Oetwil an der Limmat

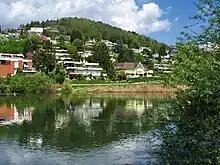

Oetwil an der Limmat has an area of . Of this area, 36.5% is used for agricultural purposes, while 39% is forested. Of the rest of the land, 20.6% is settled (buildings or roads) and the remainder (4%) is non-productive (rivers, glaciers or mountains). housing and buildings made up 15.9% of the total area, while transportation infrastructure made up the rest (4.3%). Of the total unproductive area, water (streams and lakes) made up 3.3% of the area. 19% of the total municipal area was undergoing some type of construction.